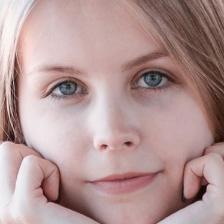
Label: faces